Rush (band)

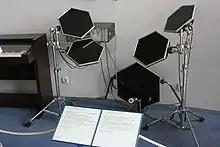
Neil Peart began incorporating Simmons Electronic Drums, beginning with "Grace Under Pressure" (1984)

The band underwent another stylistic change with the recording of "Signals" in 1982. While Lee's synthesizers had been featured instruments since the late 1970s, keyboards were shifted from the background to the melodic front-lines in songs like "Countdown" and the opening track, "Subdivisions". Both feature prominent lead synthesizer lines with minimalistic guitar chords and solos. Other previously unused instrument additions were seen in the song "Losing It", featuring collaborator Ben Mink on electric violin.